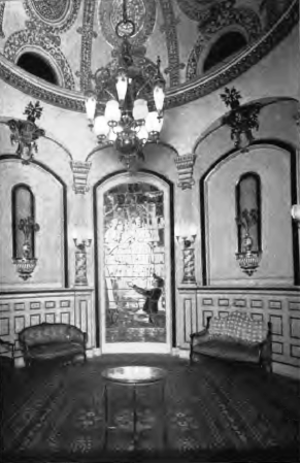
Le temple de Salt Lake est le bâtiment central de Temple Square à Salt Lake City, dans l'Utah. Il est le plus grand et le plus connu des temples de l’Église de Jésus-Christ des saints des derniers jours. Il est le sixième temple construit par l'église et le quatrième temple en fonction construit depuis l’exode des pionniers mormons de Nauvoo vers la vallée du Grand Lac Salé.
Dans l’Église de Jésus-Christ des saints des derniers jours, le Saint des saints est le nom donné à la pièce haute du Temple de Salt Lake dans laquelle entre le Président de l’Église, agissant en tant que Président de la Haute Prêtrise, Grand Prêtre en Israël en relation directe avec Dieu le Père, selon l’interprétation des saints des derniers jours du Livre de l’Exode. Par conséquent, ce Saint des saints, dans le temple de Salt Lake est apparenté à l’intérieur du sanctuaire du Tabernacle et du Temple de Jérusalem.